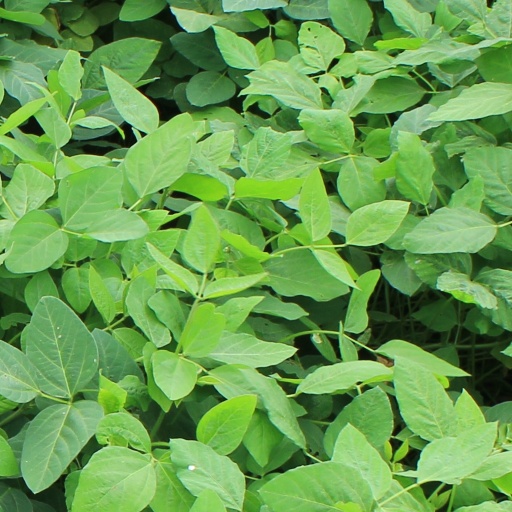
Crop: soybean